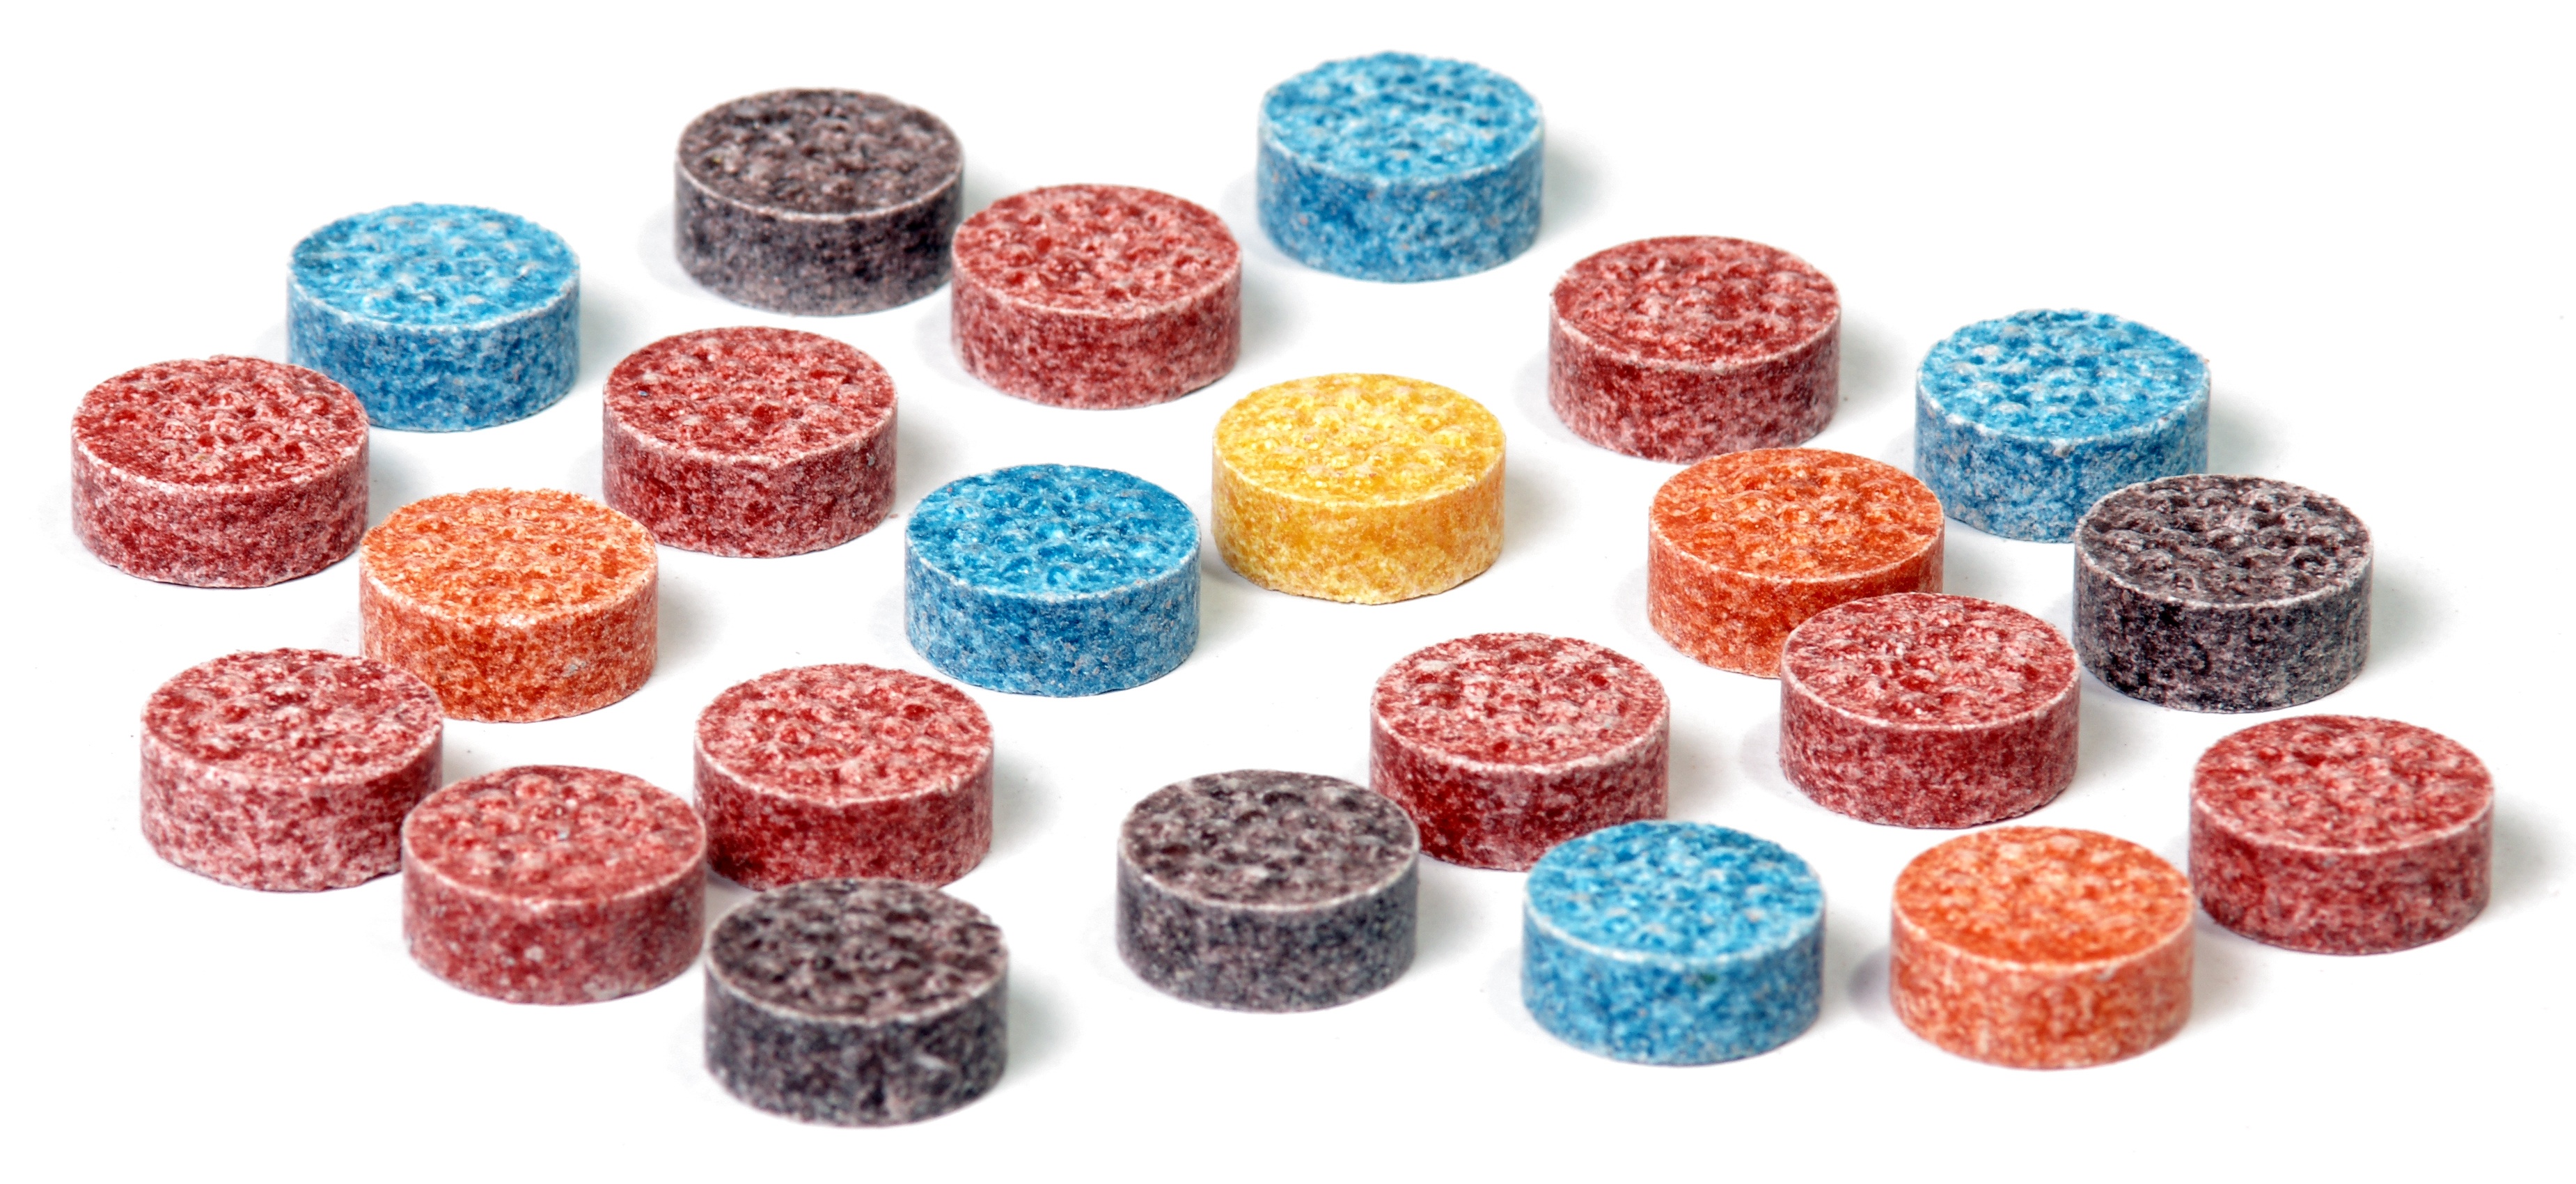
sweet, pattern, food, bead, dessert, delicious, art, design, sugar, candy, diet, unhealthy, jewelry making, fashion accessory, gumdrop, razzles